Najd, Gaza

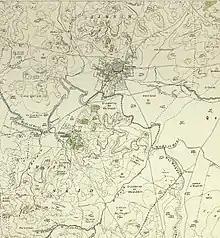
Najd 1931 1:20,000

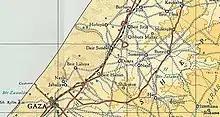
Najd 1945 1:250,000

By the 1945 statistics the population was estimated to be 620, all Muslims with a total of 13,576 dunams of land. Cultivated lands in the village in 1944–45 included a total of 10 dunums allocated for citrus and bananas and 11,916 dunums for cereals. An additional 511 dunums were irrigated or used for orchards, while 26 dunams were built-up, urban, land.